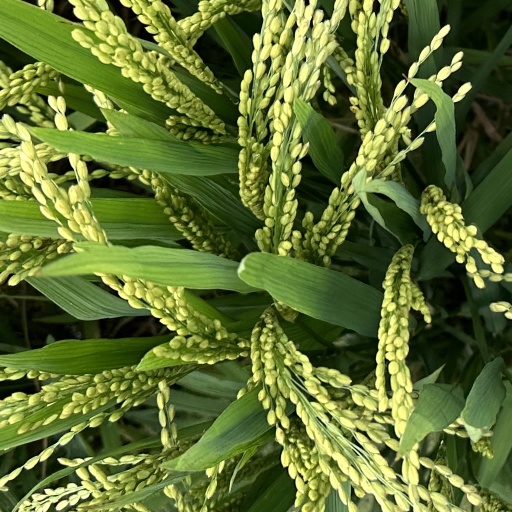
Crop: rice